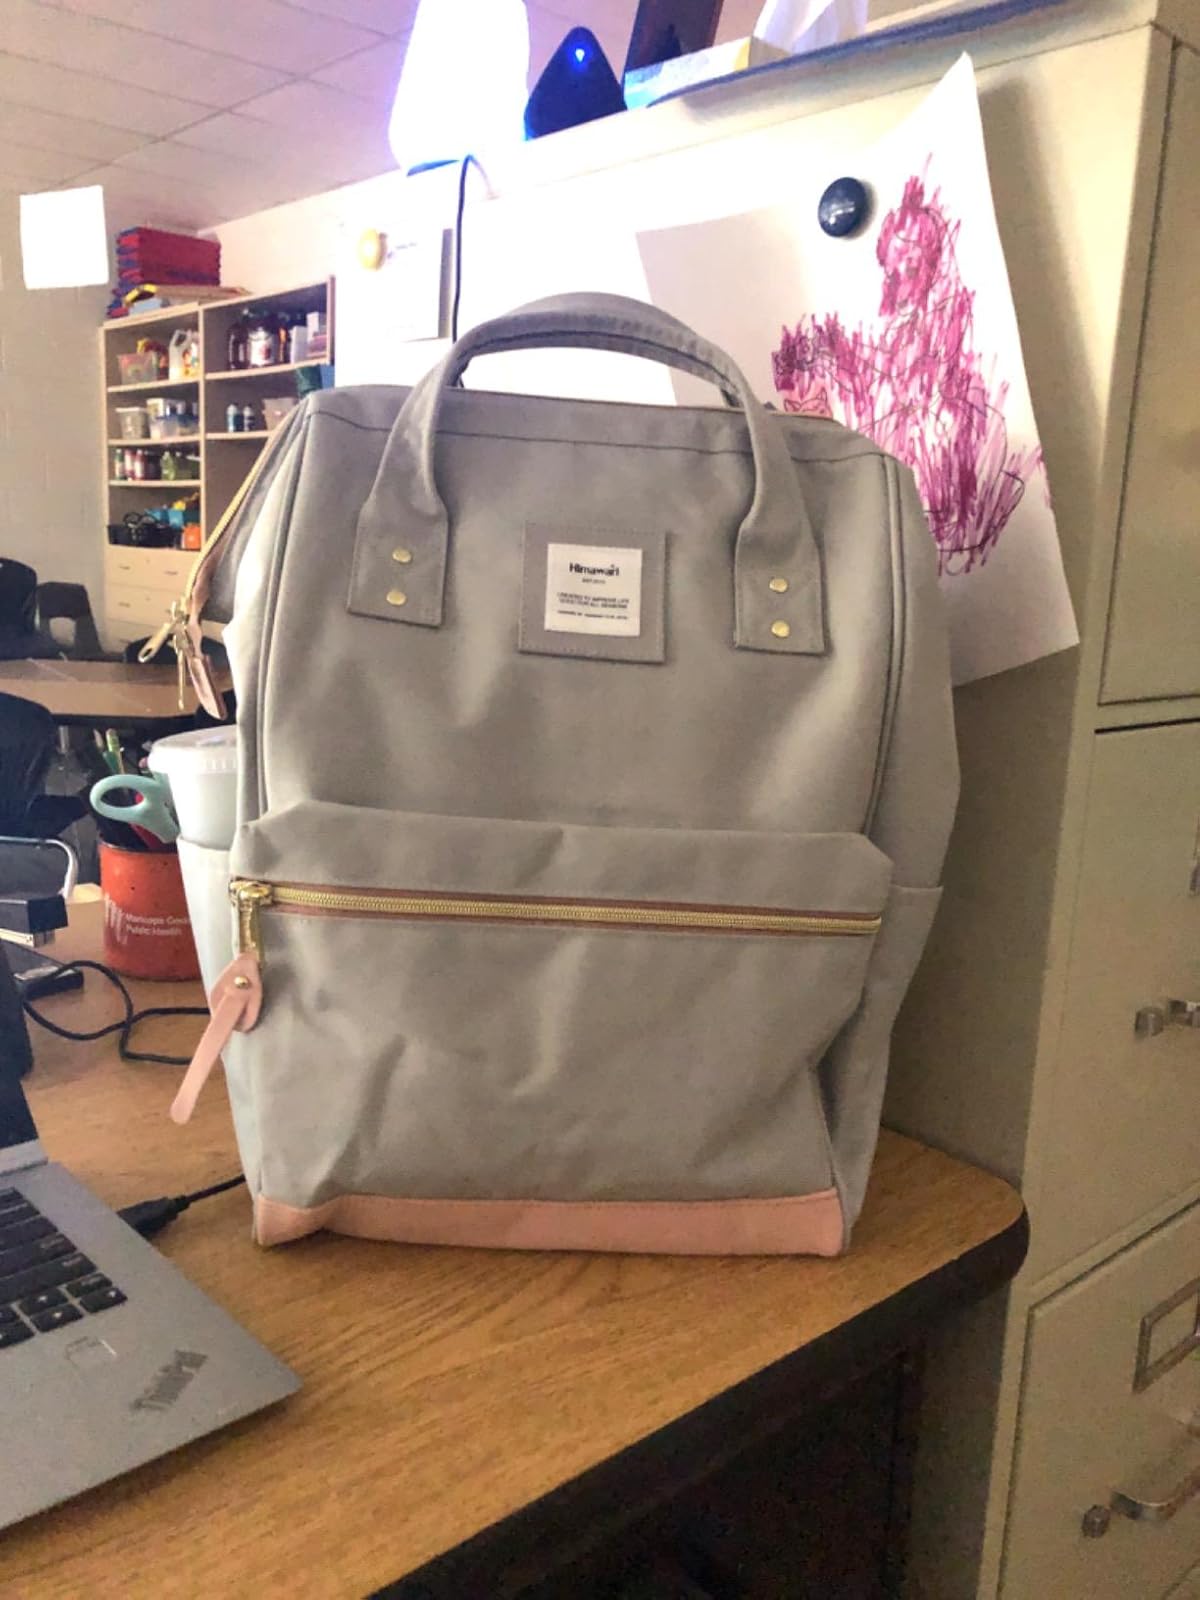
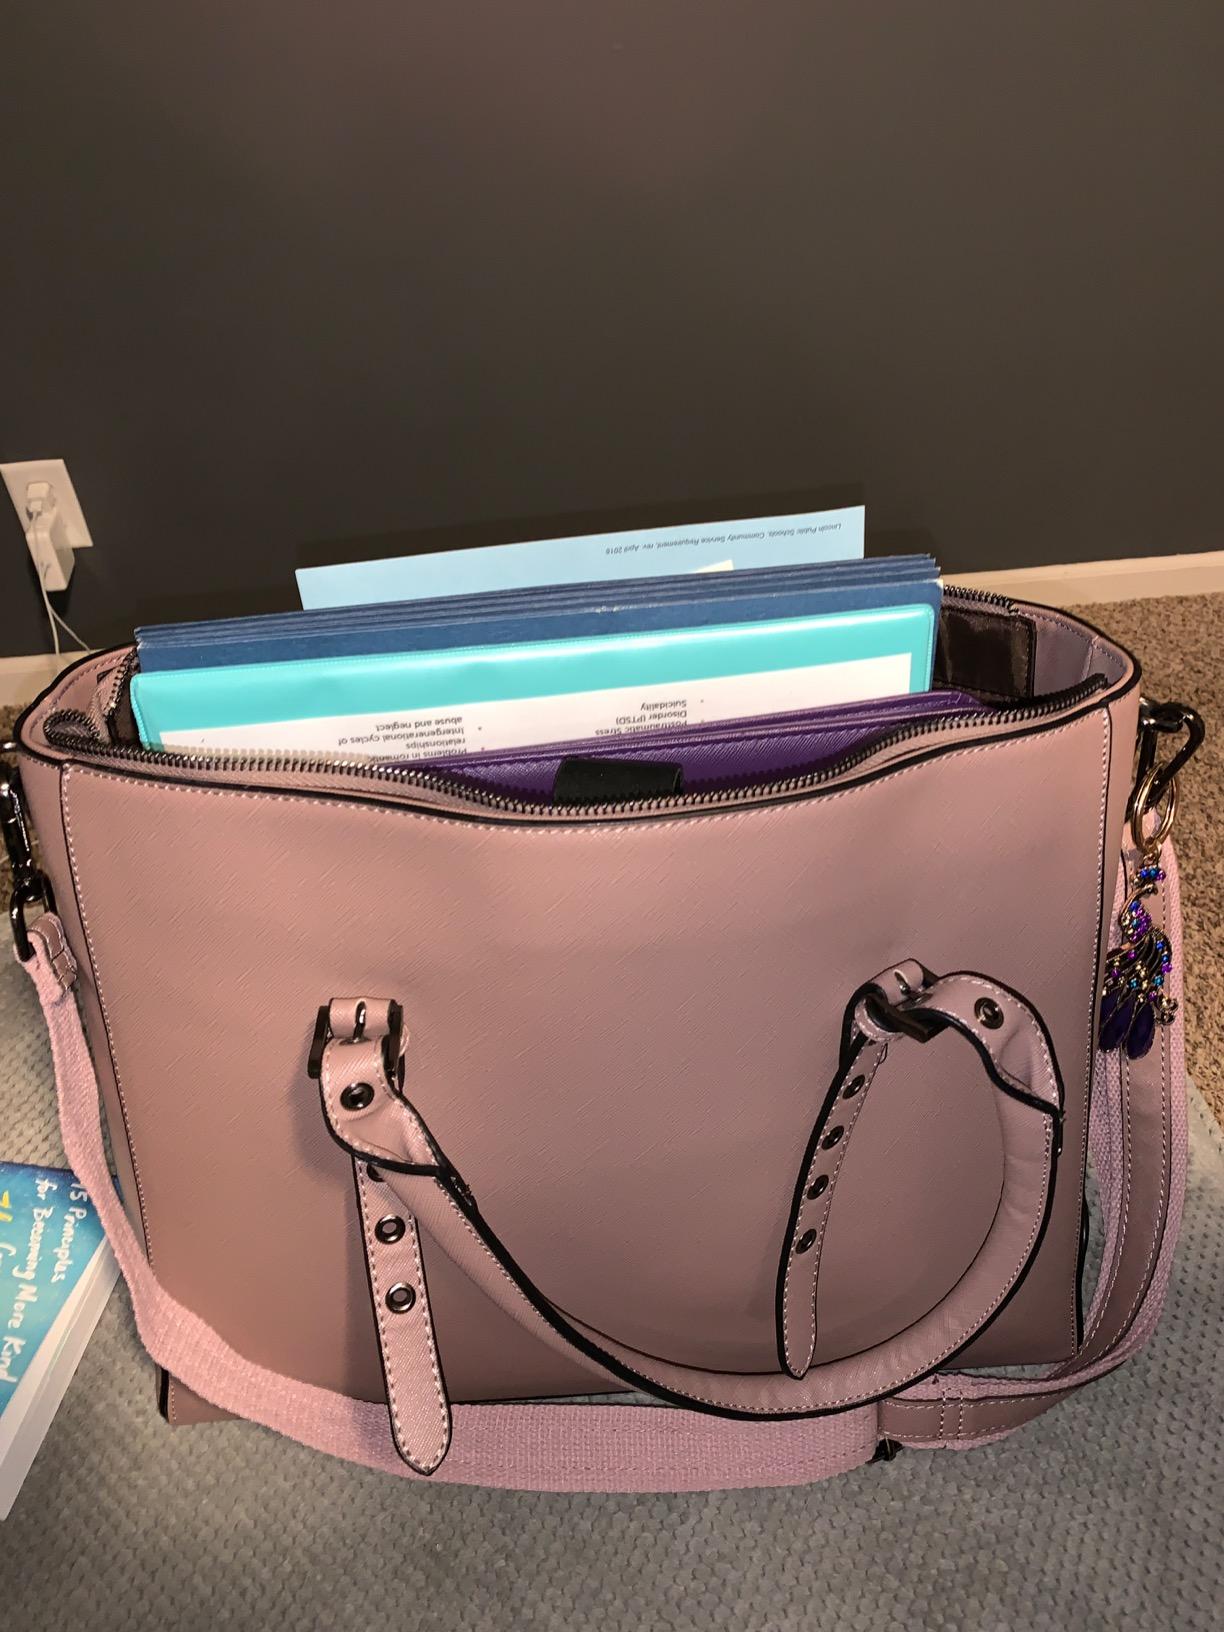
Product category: bag
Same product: no